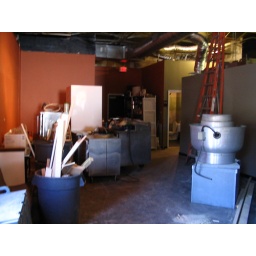
Bathroom in back on right; kitchen behind wall on left.